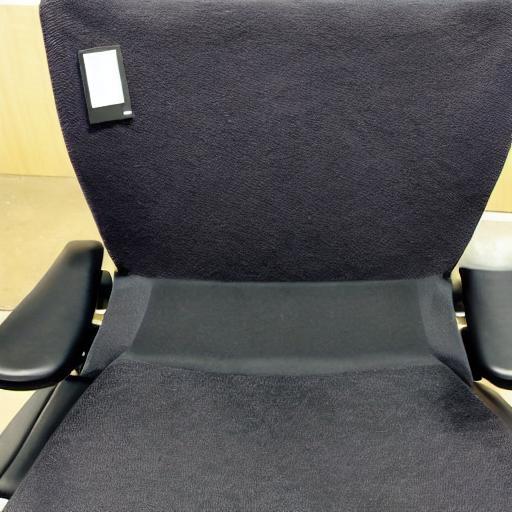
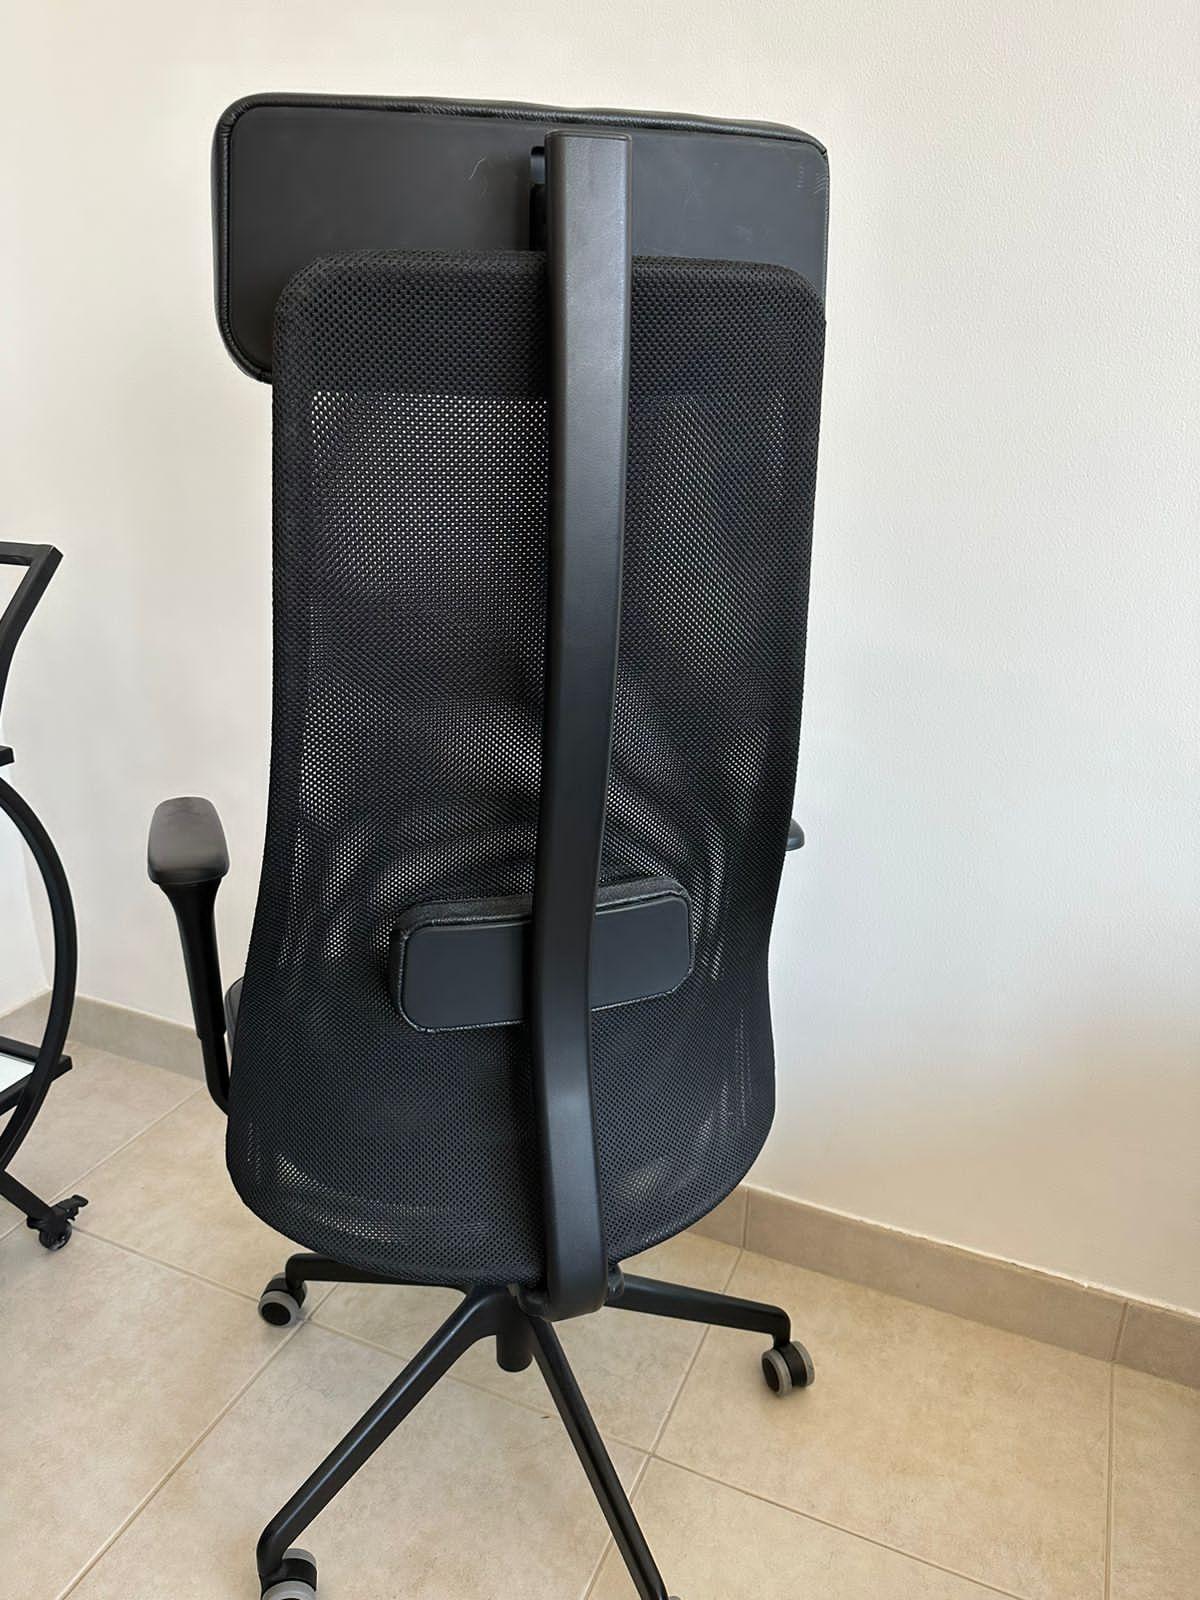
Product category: items_chair
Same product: no